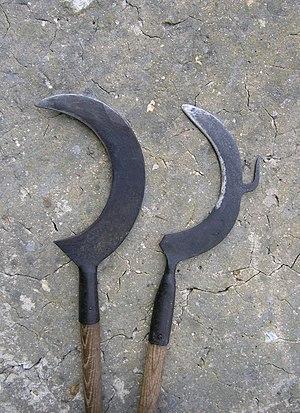
Deux modèles de croissant
Le croissant est un outil agricole doté d'une forte lame, en forme de croissant. Le croissant est utilisé pour l'élagage des arbres ainsi qu'à la tonte des haies, des ronciers et des broussailles.